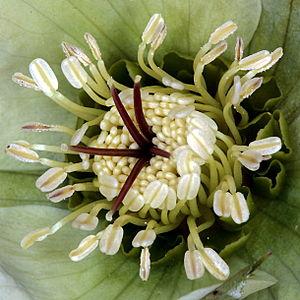
L’Hellébore noir, Ellébore noir ou Rose de Noël est une plante acaulescente de la famille des Ranunculaceae. Elle est vivace, rhizomateuse, à longue floraison hivernale, d'où son nom de rose de Noël.